Chaco (film)

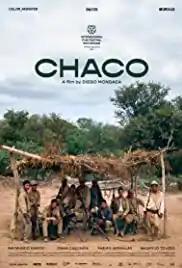
Theatrical release poster

Chaco is a 2020 Bolivian-Argentine war drama film directed by and set in 1934 during the Chaco War. It was selected as the Bolivian entry for the Best International Feature Film at the 93rd Academy Awards, but it was not nominated.